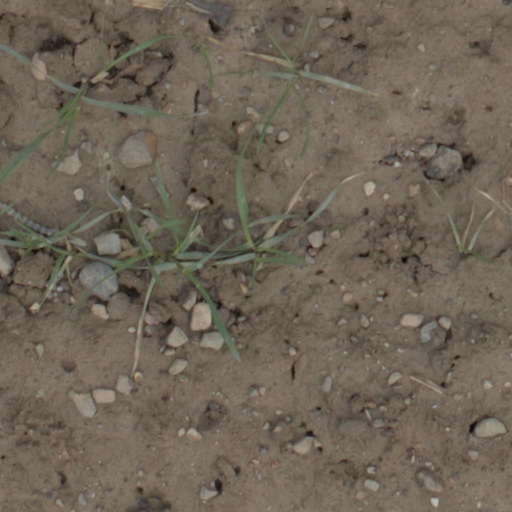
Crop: wheat